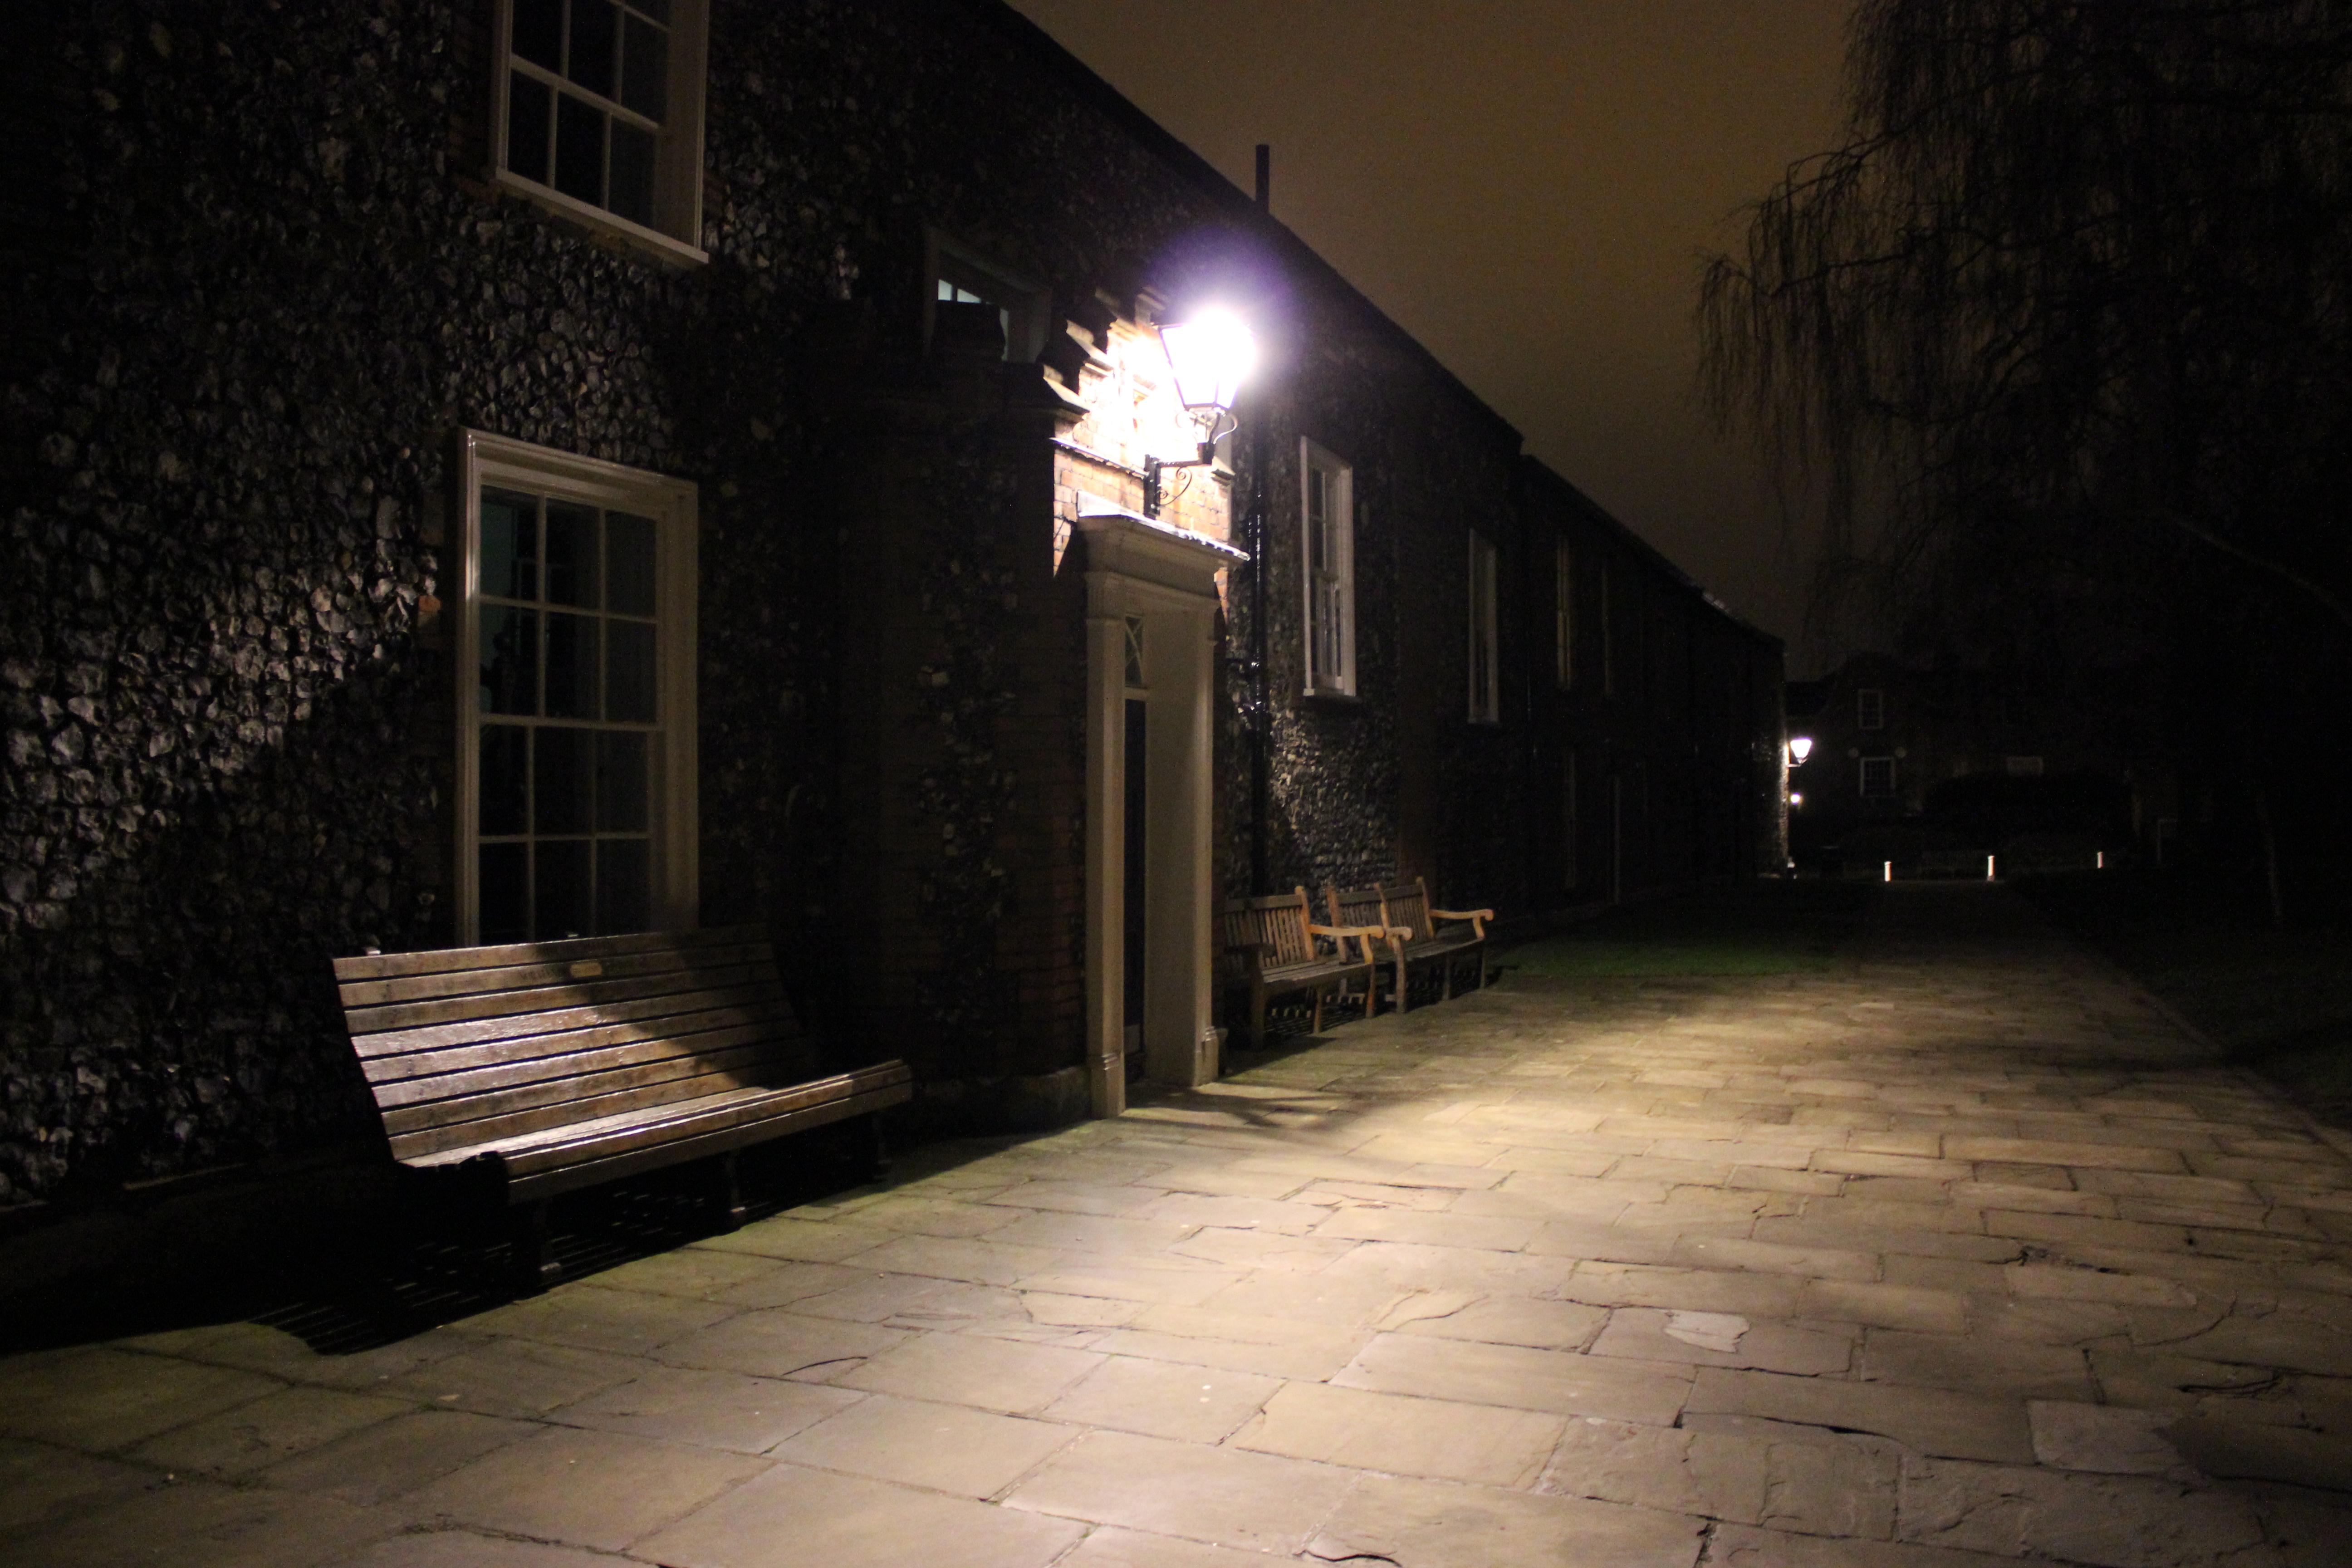
light, road, street, night, house, sunlight, alley, evening, canon, shadow, darkness, cathedral, street light, lighting, shadows, infrastructure, norfolk, norwich